Leonardo Alagon

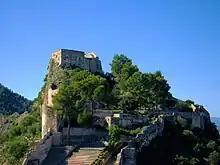
The castle of Xàtiva

Leonardo Alagon, even Alagón or de Alagón, (1436 in Oristano – 1494 in Xativa), was the last marquis of Oristano (1470–1478).